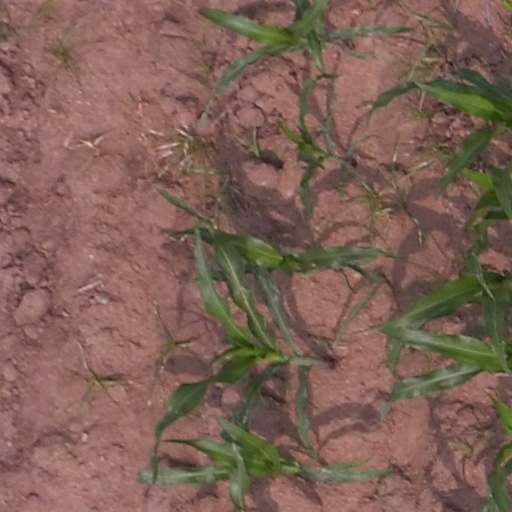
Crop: maize; corn